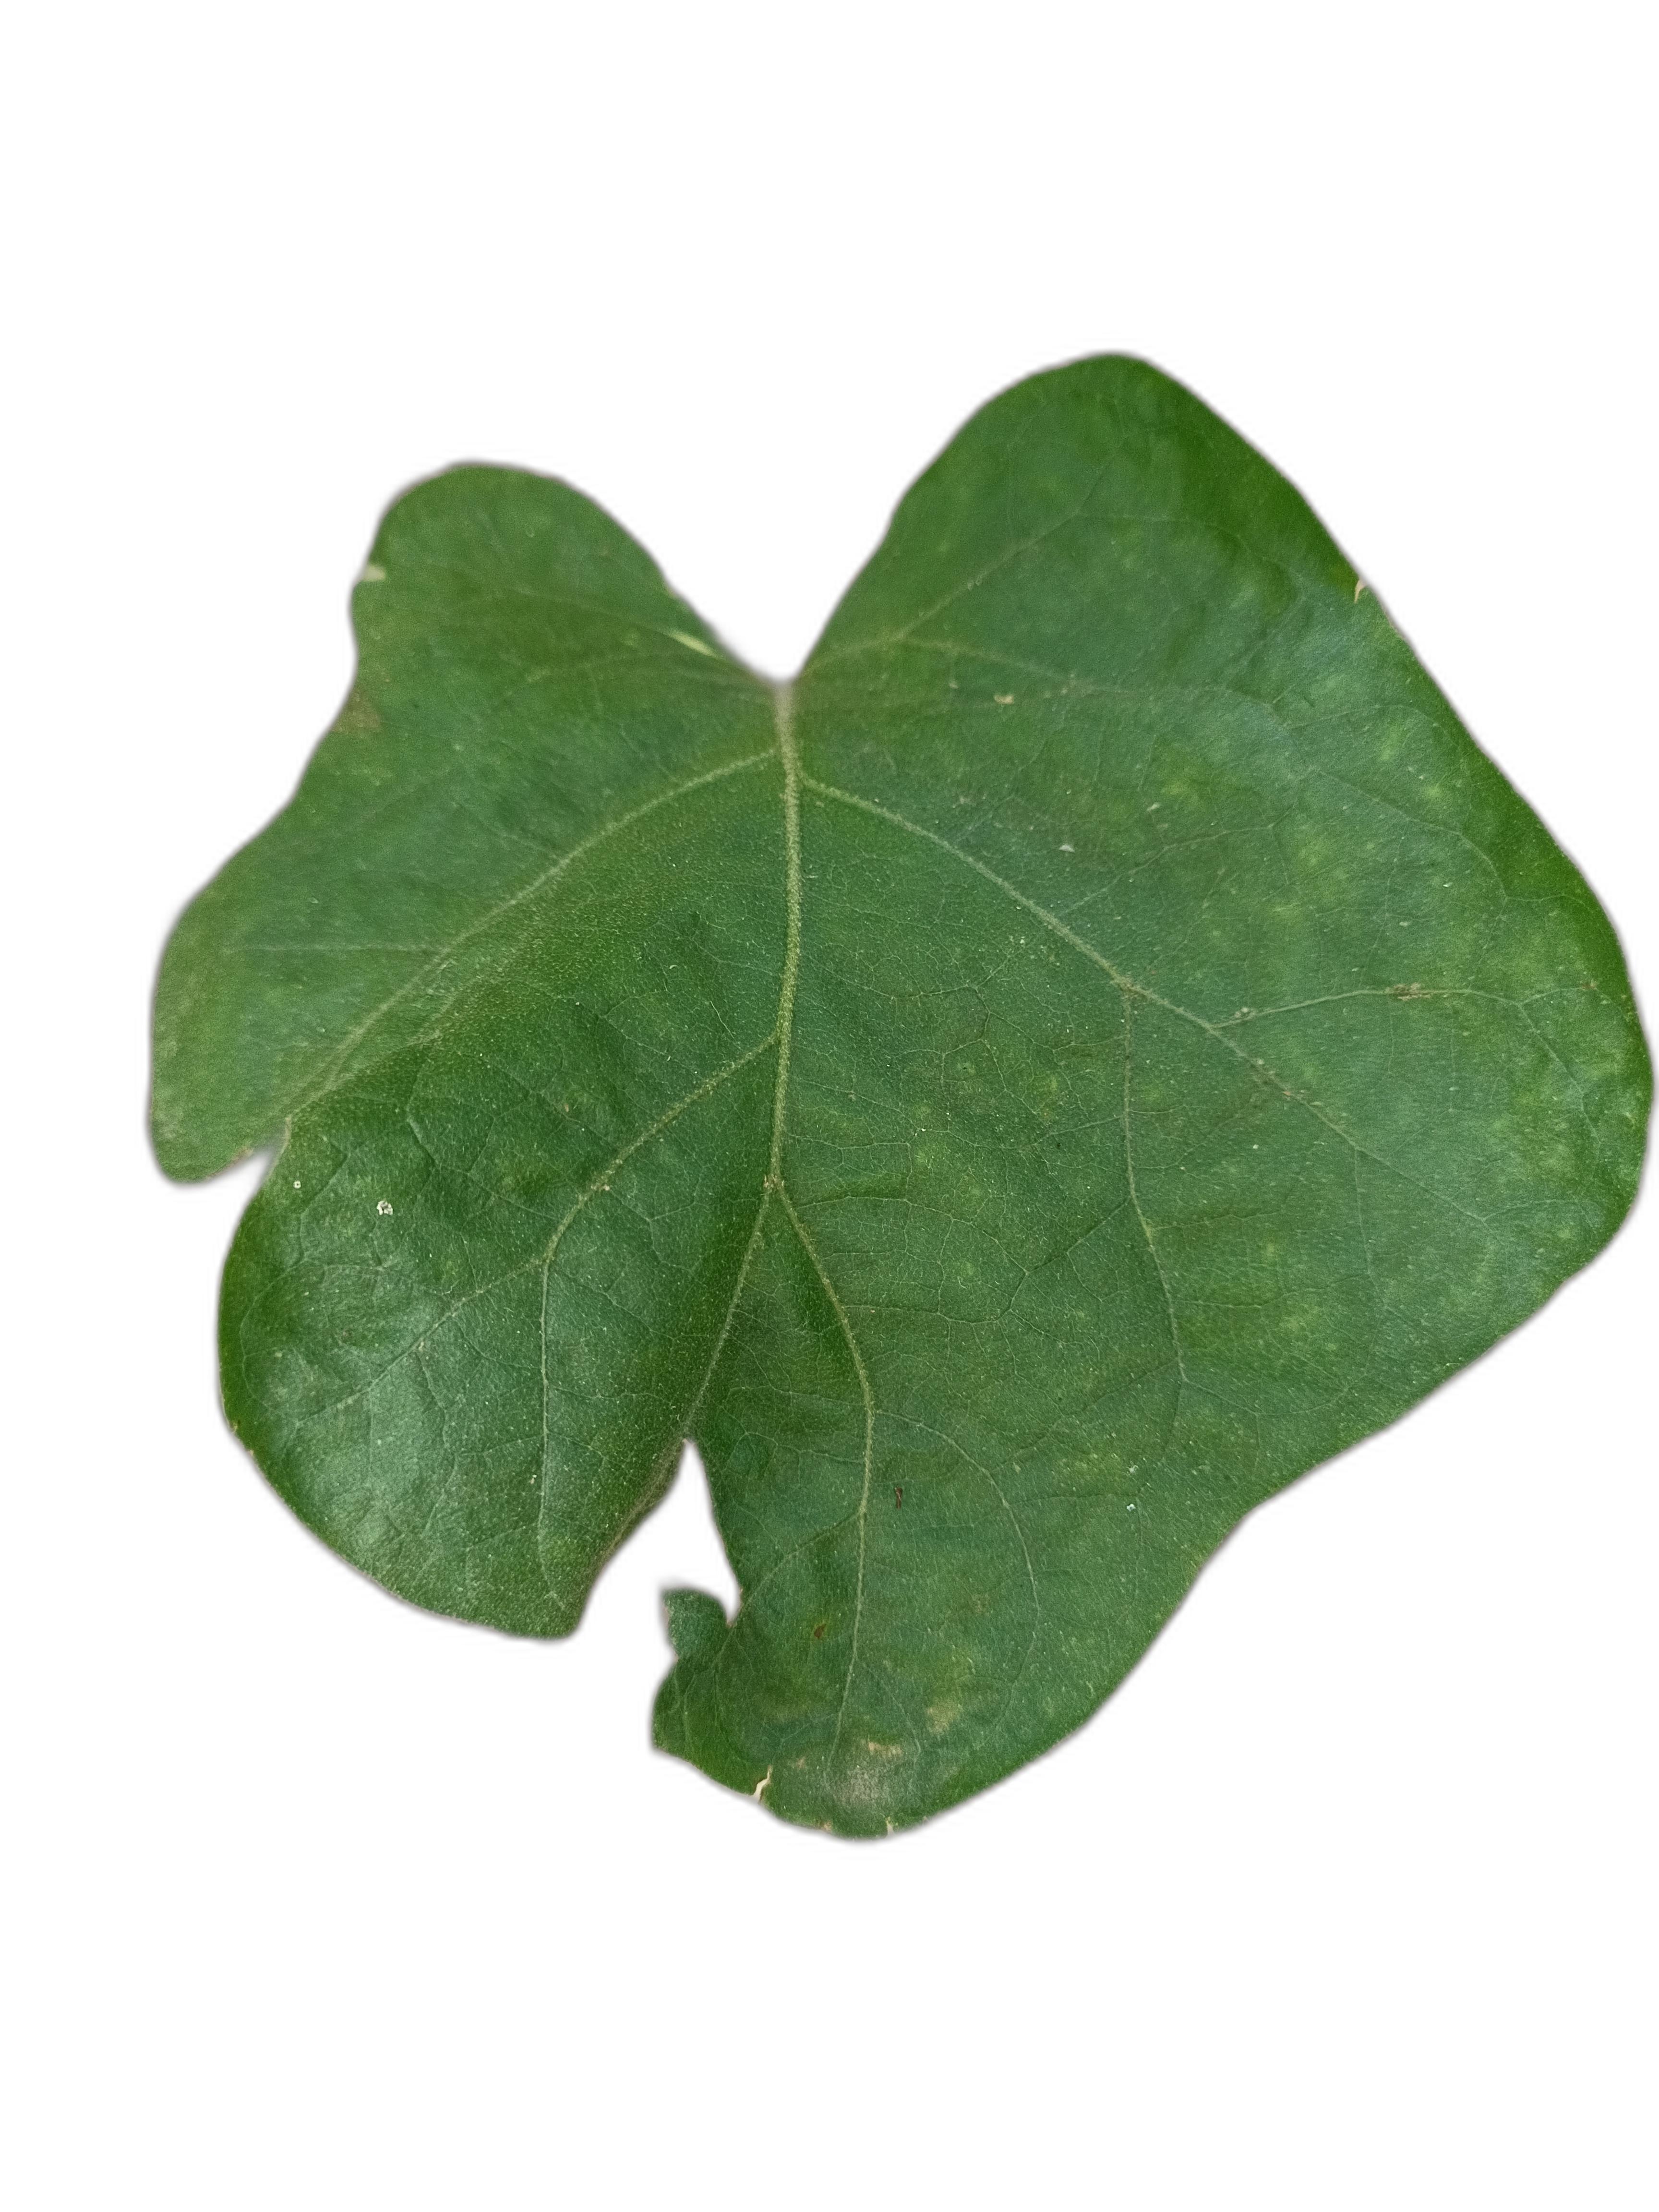
Label: Insect Pest Disease